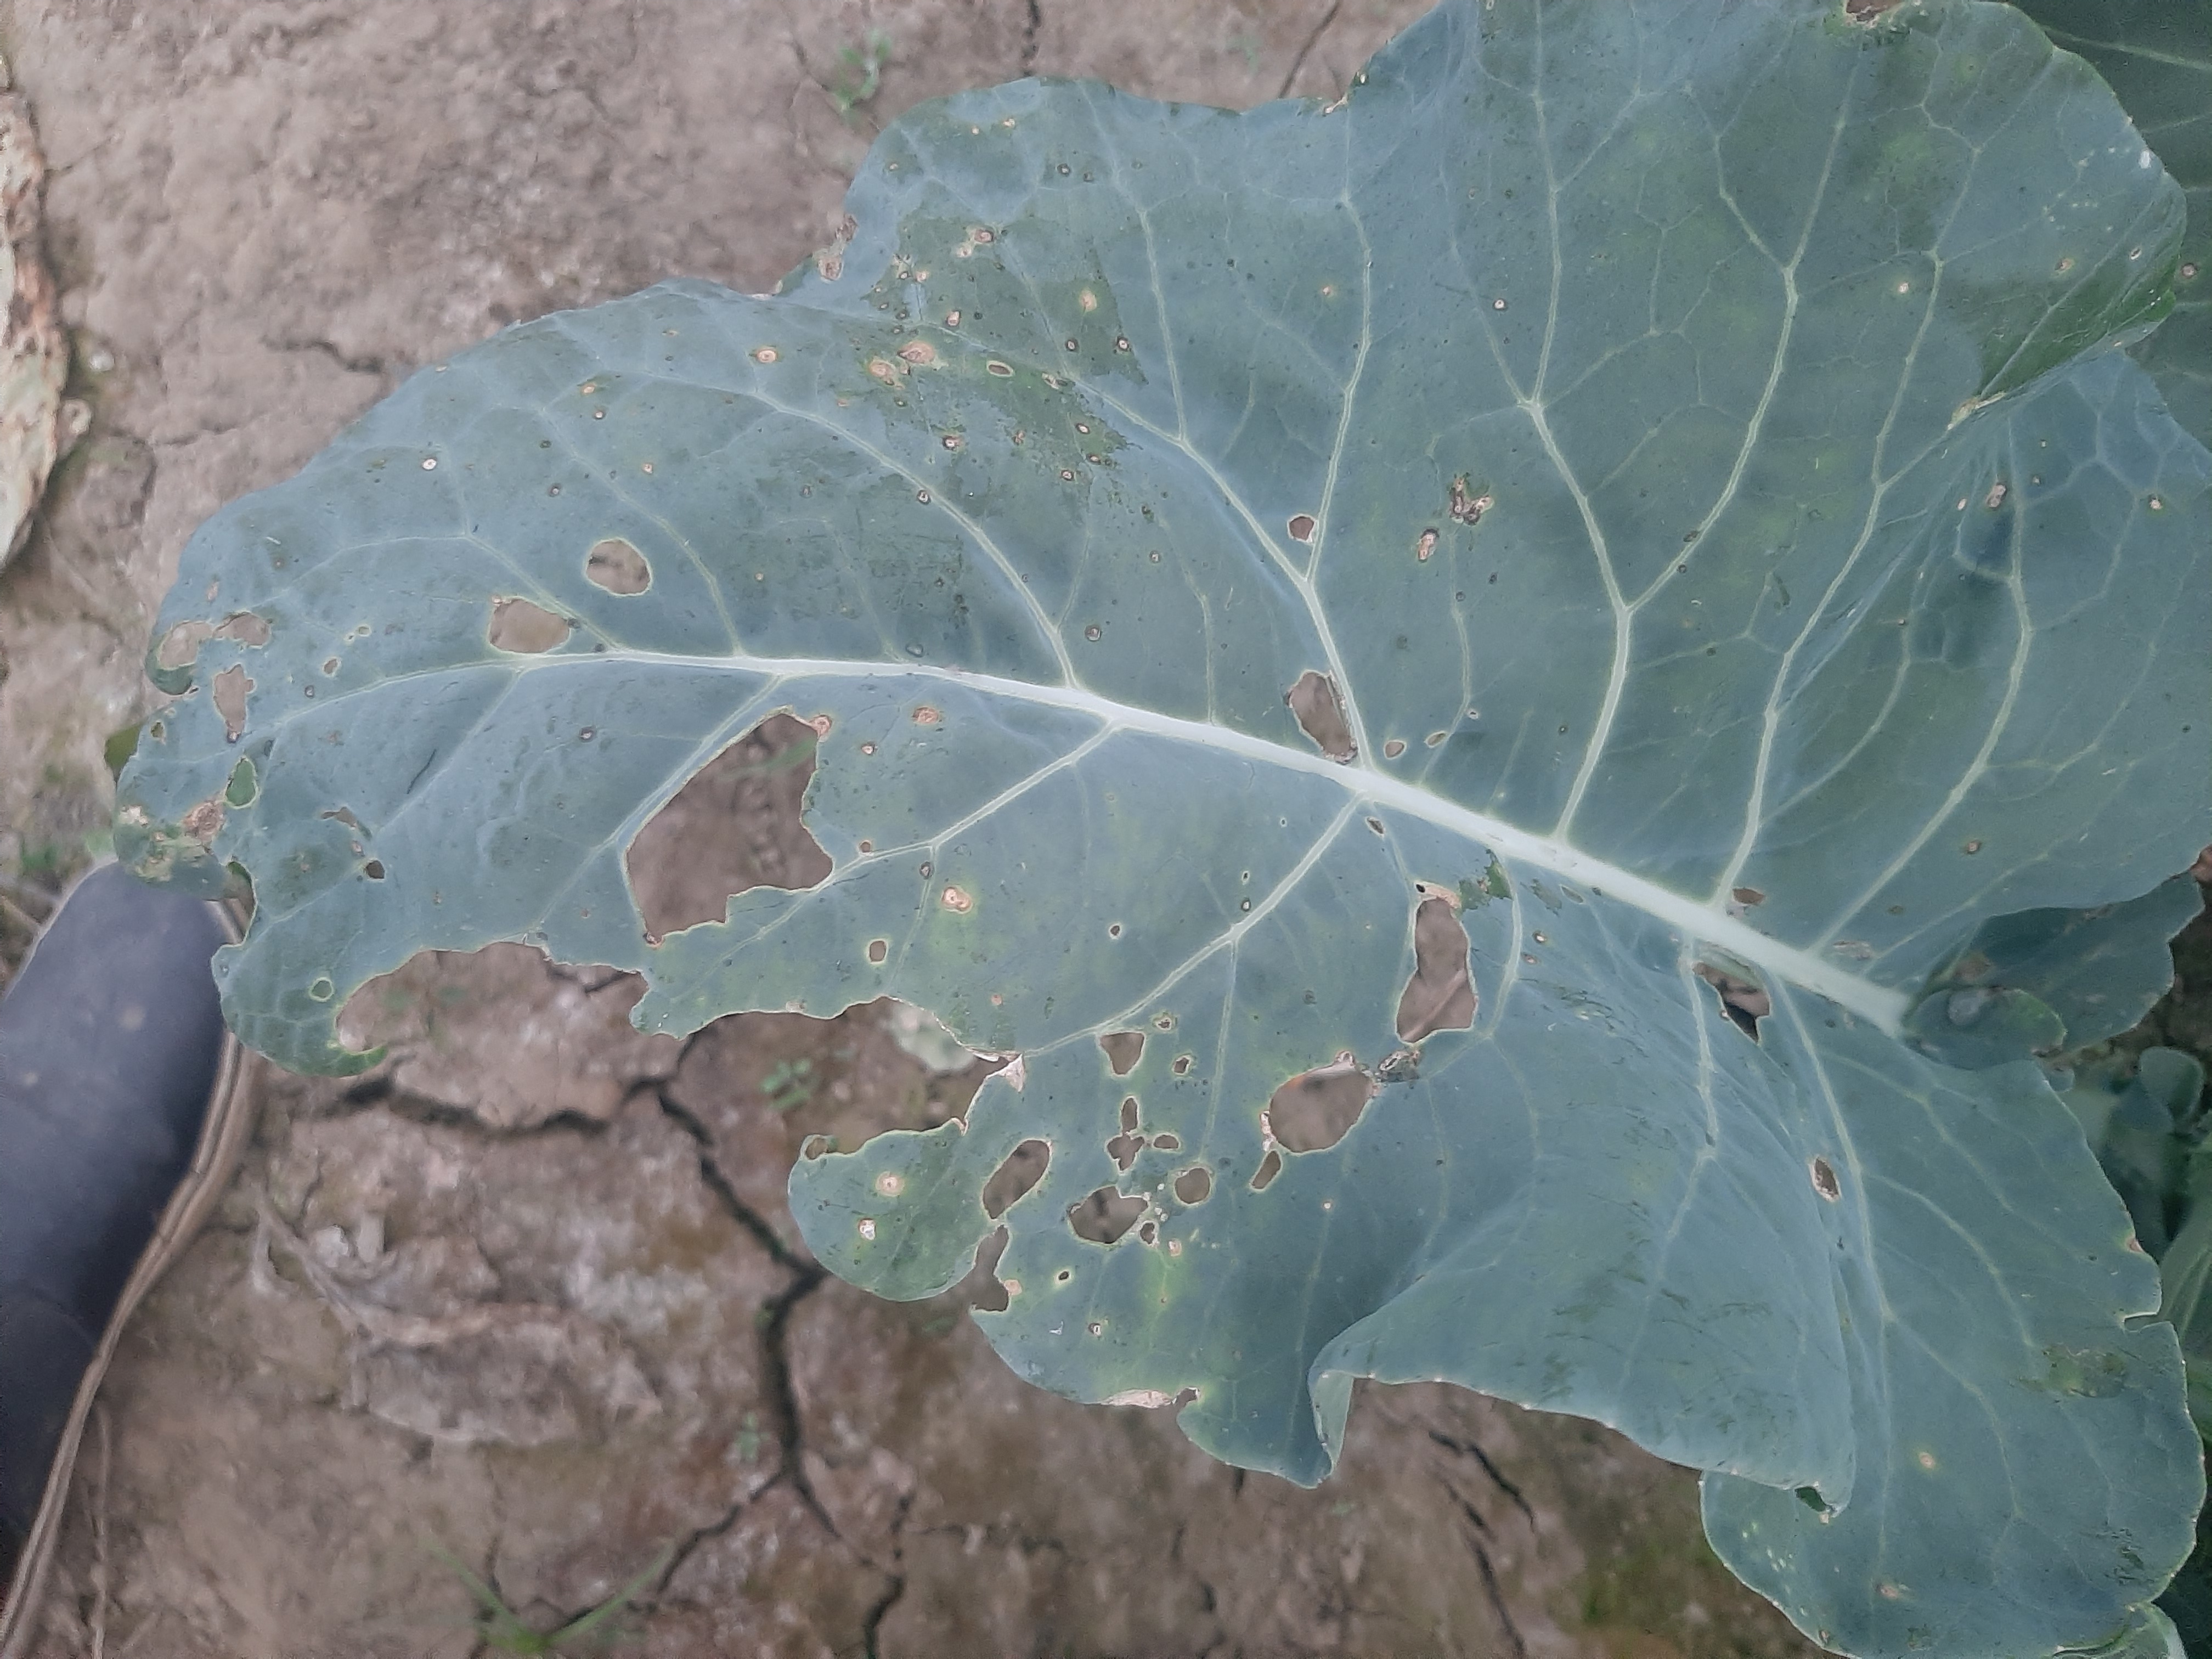
Label: Black Rot